James Hutton

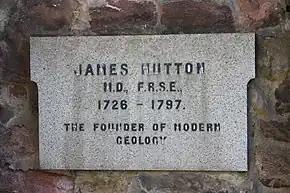
The memorial to James Hutton at his grave in Greyfriars Kirkyard in Edinburgh. Location:

From 1791 Hutton suffered extreme pain from stones in the bladder and gave up field work to concentrate on finishing his books. A dangerous and painful operation failed to resolve his illness. He died in Edinburgh and was buried in the vault of Andrew Balfour, opposite the vault of his friend Joseph Black, in the now sealed south-west section of Greyfriars Kirkyard in Edinburgh, commonly known as the Covenanter's Prison.